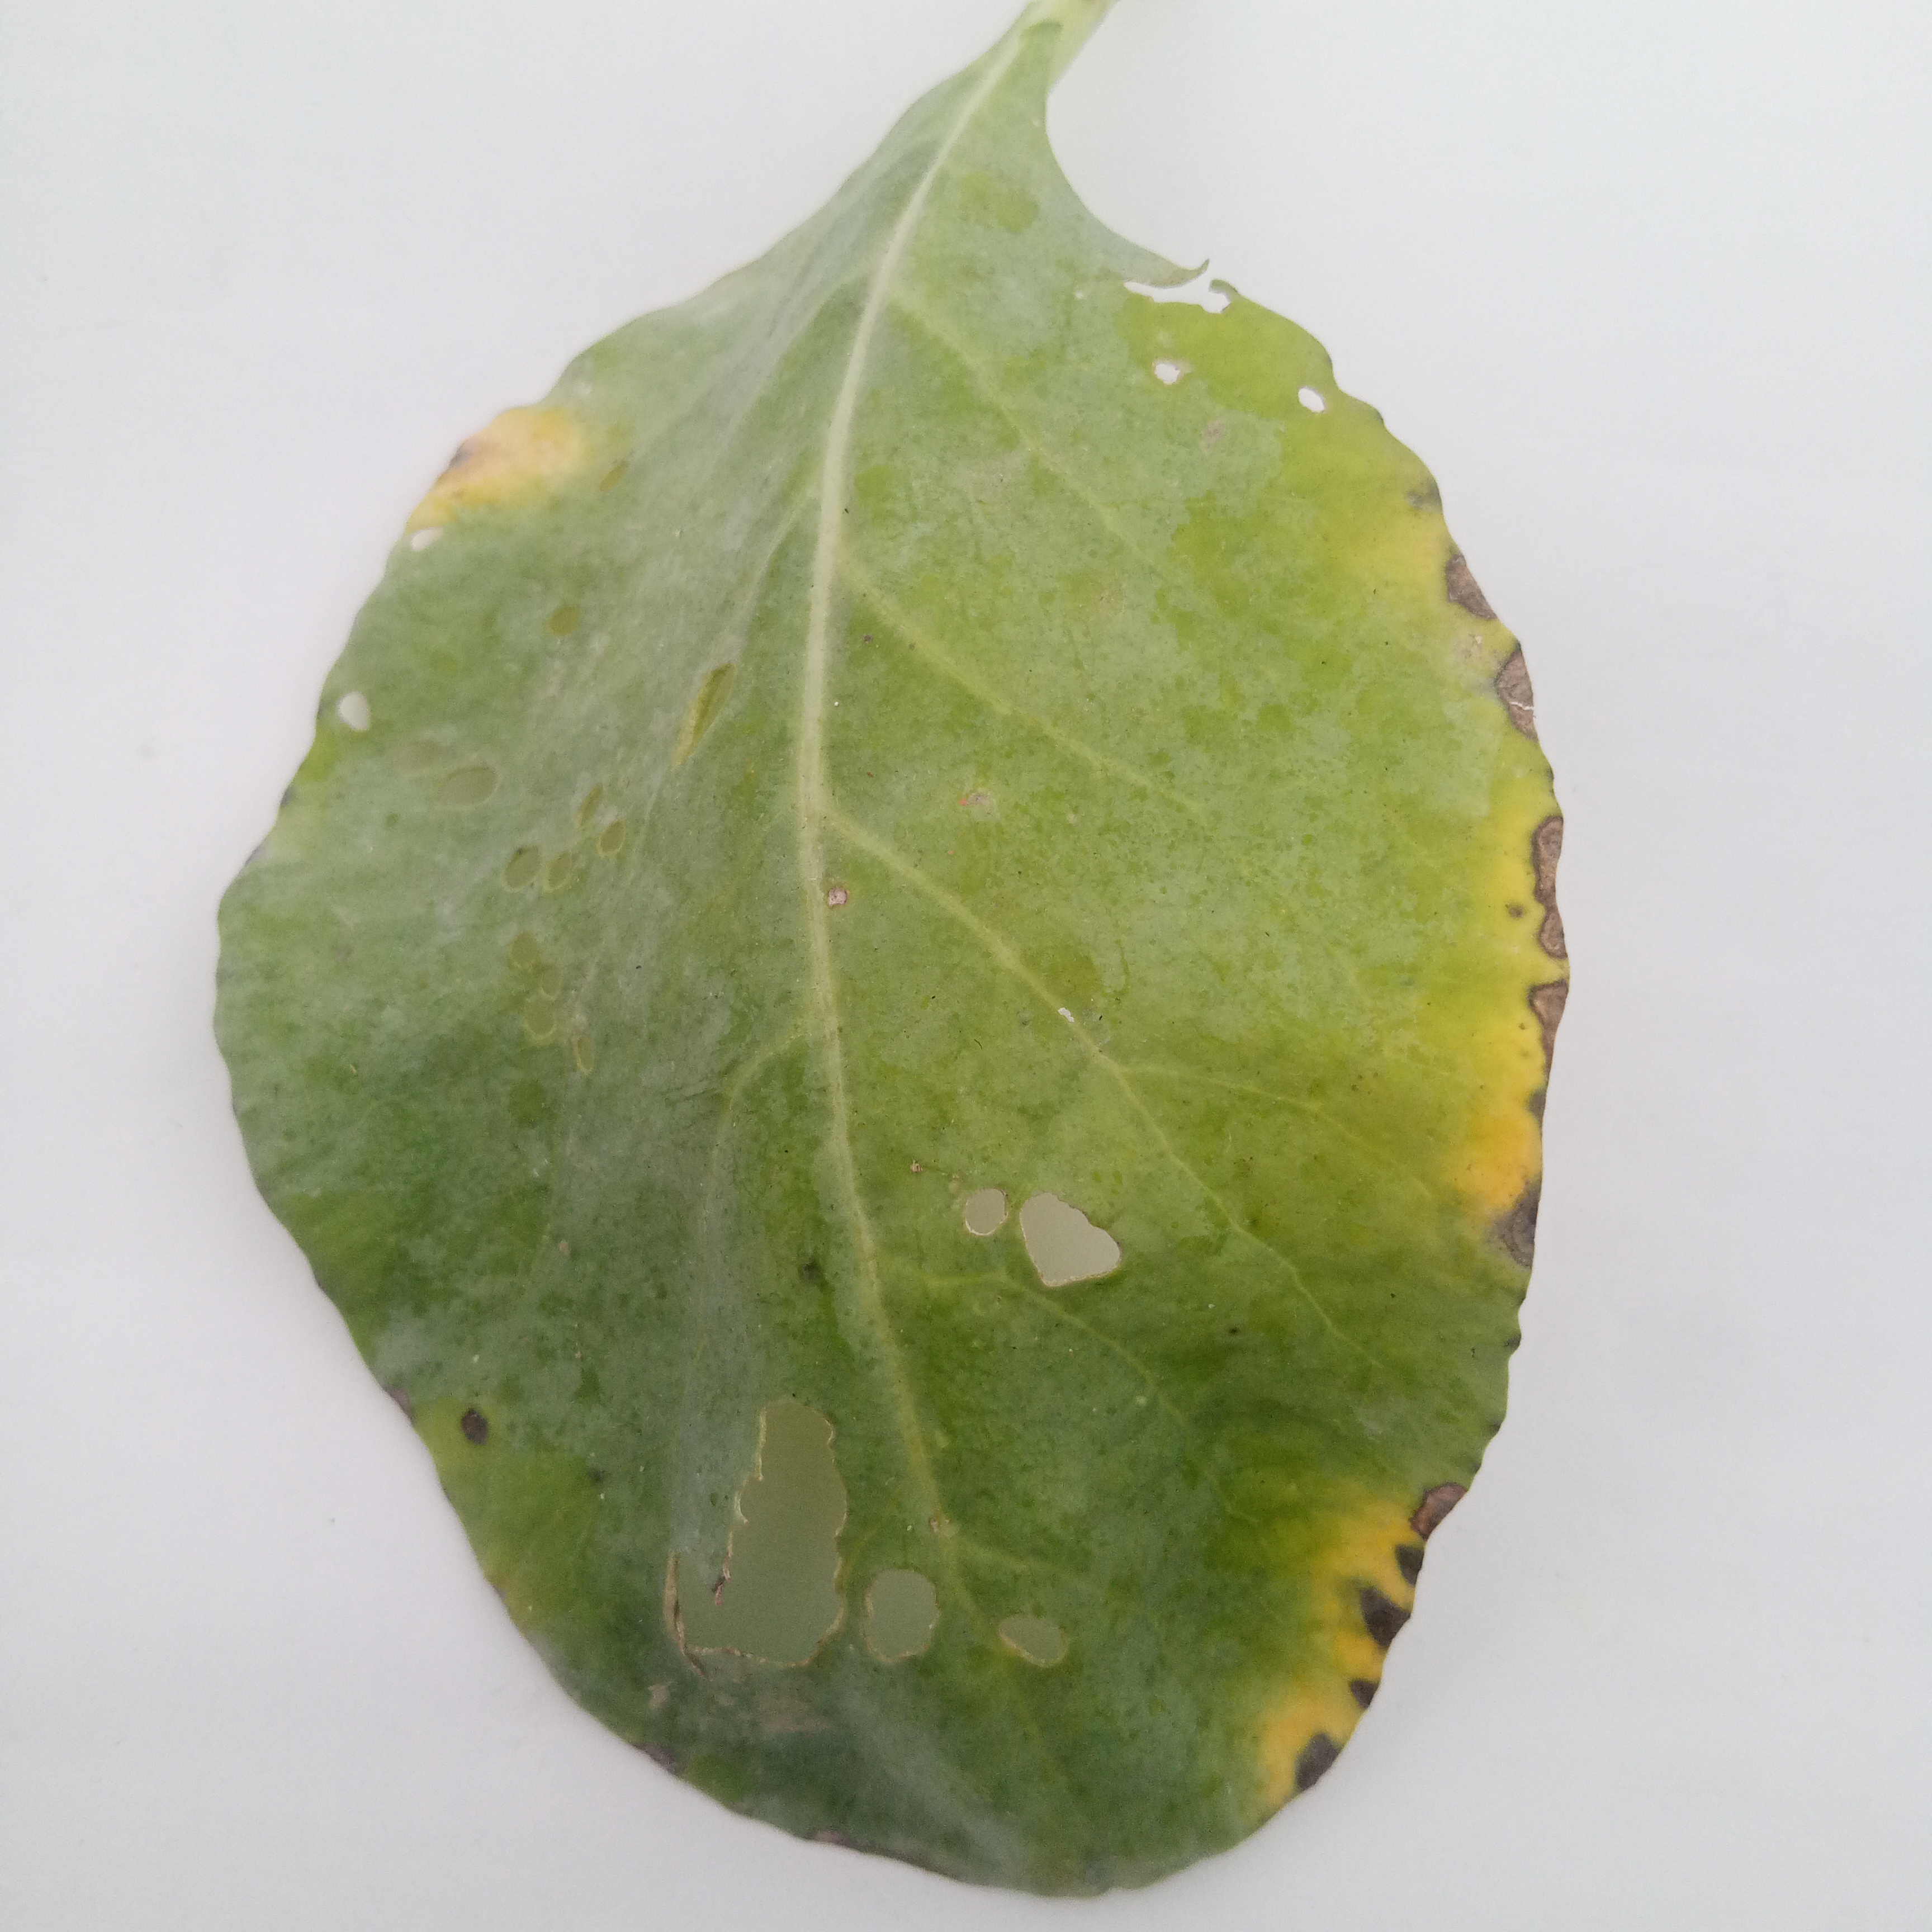
Label: Black Rot